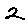
Label: 2